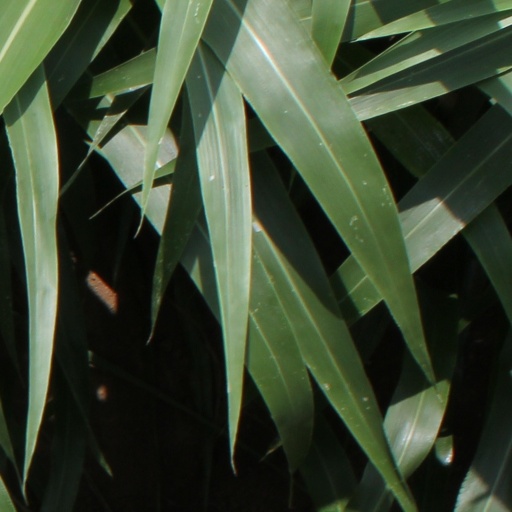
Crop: sorghum